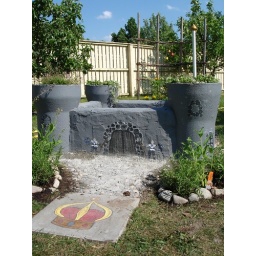
with the espalier in the background; finished on the hottest day of the year - look how brown the grass looks!